Holsworthy A.F.C.

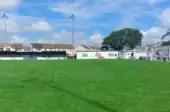
Upcott Field – Clubhouse and Grandstand

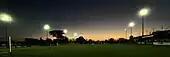
Upcott Field – Matchday

However, the club are currently not allowed to compete in the F.A. competitions because their Upcott Field pitch is slightly too small to meet the minimum standards.